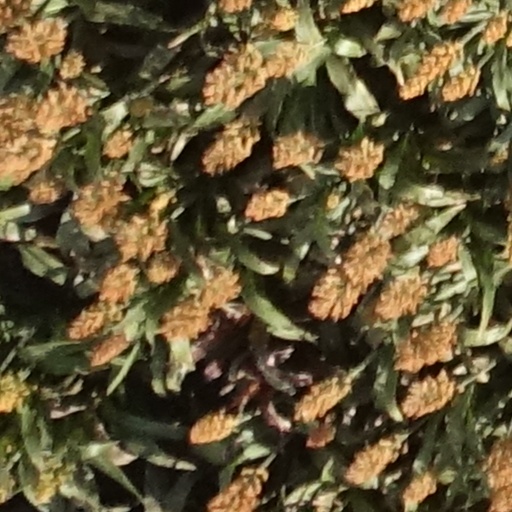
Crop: sorghum